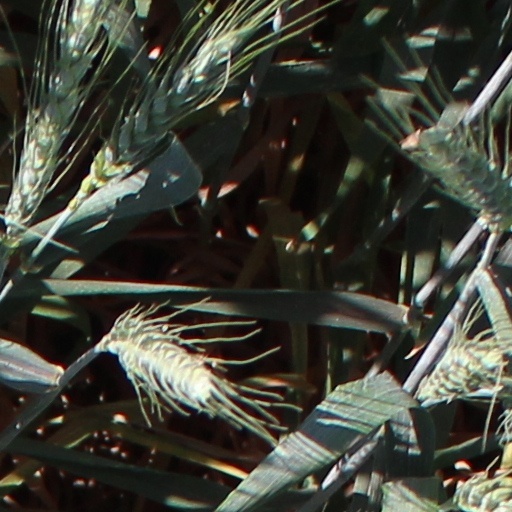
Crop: wheat